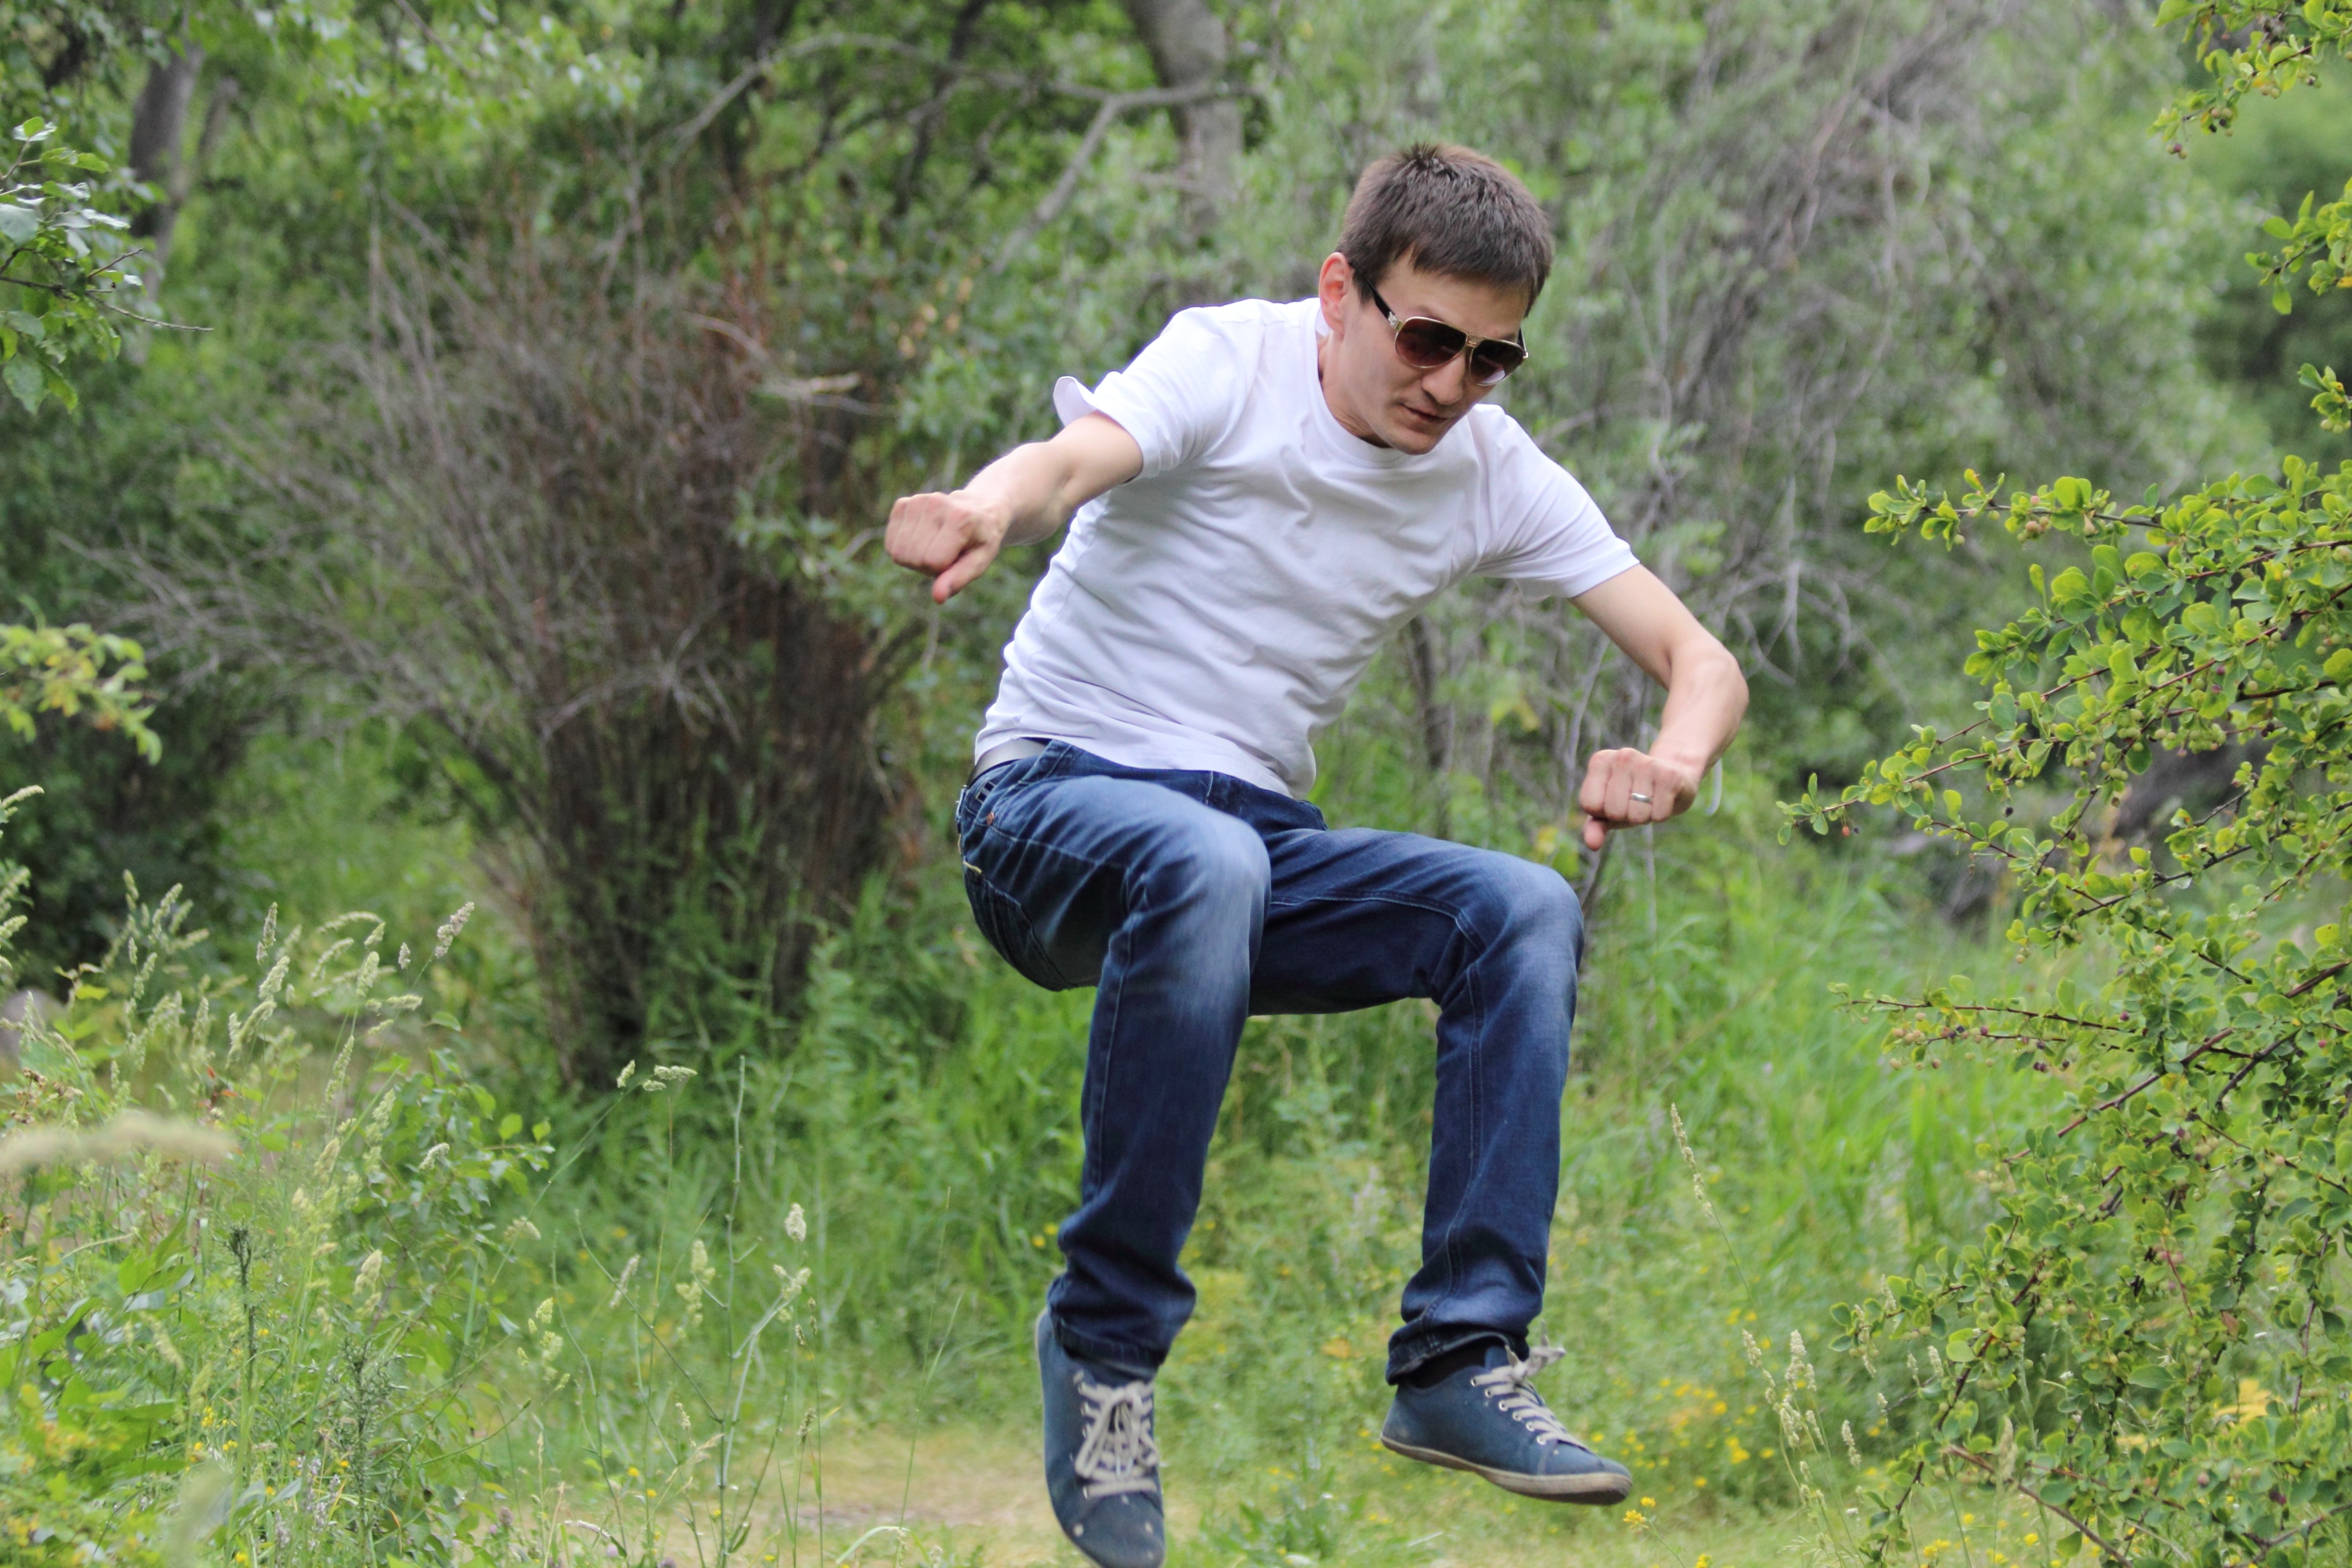
man, nature, walking, lawn, jump, motion, jogging, outdoors, events, fun, sports, daylight